Pierre Gasly

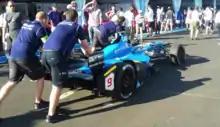
Gasly's Renault e.dams car in the NYC ePrix paddock prior to qualifying

Gasly signed a multi-year contract to race for Alpine in 2023, partnering fellow Frenchman and former karting rival Esteban Ocon. AlphaTauri allowed Gasly to join Alpine for the post-season testing immediately after the 2022 Abu Dhabi Grand Prix.